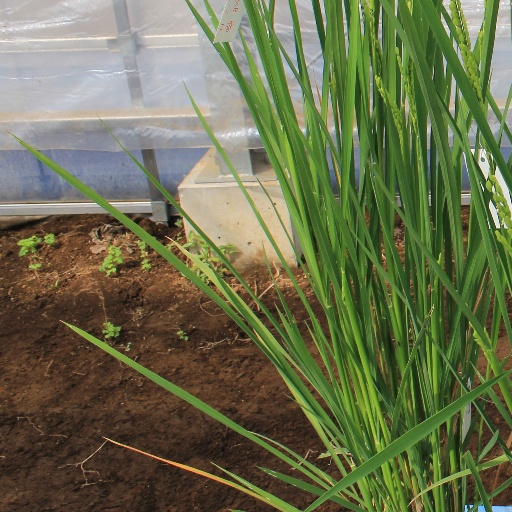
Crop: rice